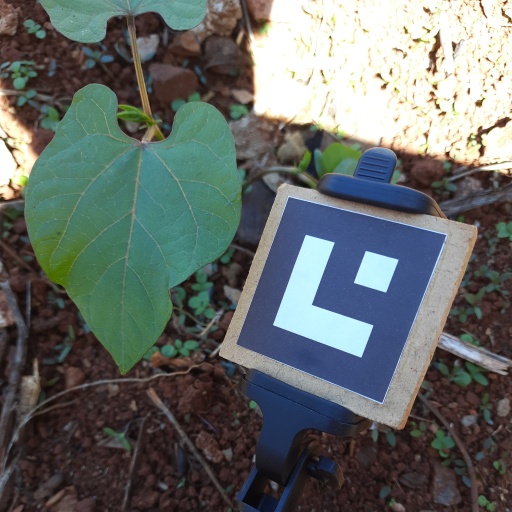
Observations: wavy surface, no eating holes, under shade